Talianki (archaeological site)

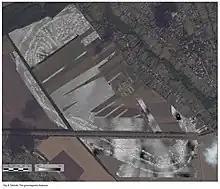
Talianki geomagnetic ground plan

Talianki was discovered in an infrared aerial photography survey carried out in the 1970s by a Ukrainian pilot in his spare time. Excavations at the site began in 1981, directed by Vladimir Kruts. Further excavations were carried out by Kruts up to 2001. Many of the buildings that were excavated had two storeys. The walls and ceilings of the structures were decorated with red and black designs, reminiscent of designs painted on Cucuteni-Trypillian pottery, which, along with ceramic figurines, were also found at the site. Finds from these excavations are exhibited in the Cherkasy Regional Museum, the Museum of Agriculture in Talne, and the Institute of Archaeology in Kyiv.